Mike Melvill

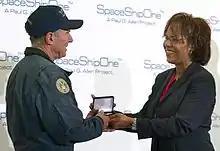
Melvill receiving wings as the first commercial astronaut in history

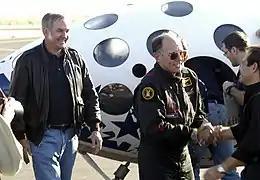
Melvill (right) and Burt Rutan (left) in front of SpaceShipOne

In 1978, Melvill met aerospace designer and Scaled Composites founder Burt Rutan when he flew to California to show Rutan the VariViggen he had built at his home. Rutan then hired him on the spot. In 1982, he was named Rutan's lead test pilot.